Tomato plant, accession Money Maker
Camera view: bottom (45 deg); turntable rotation: 210 degrees
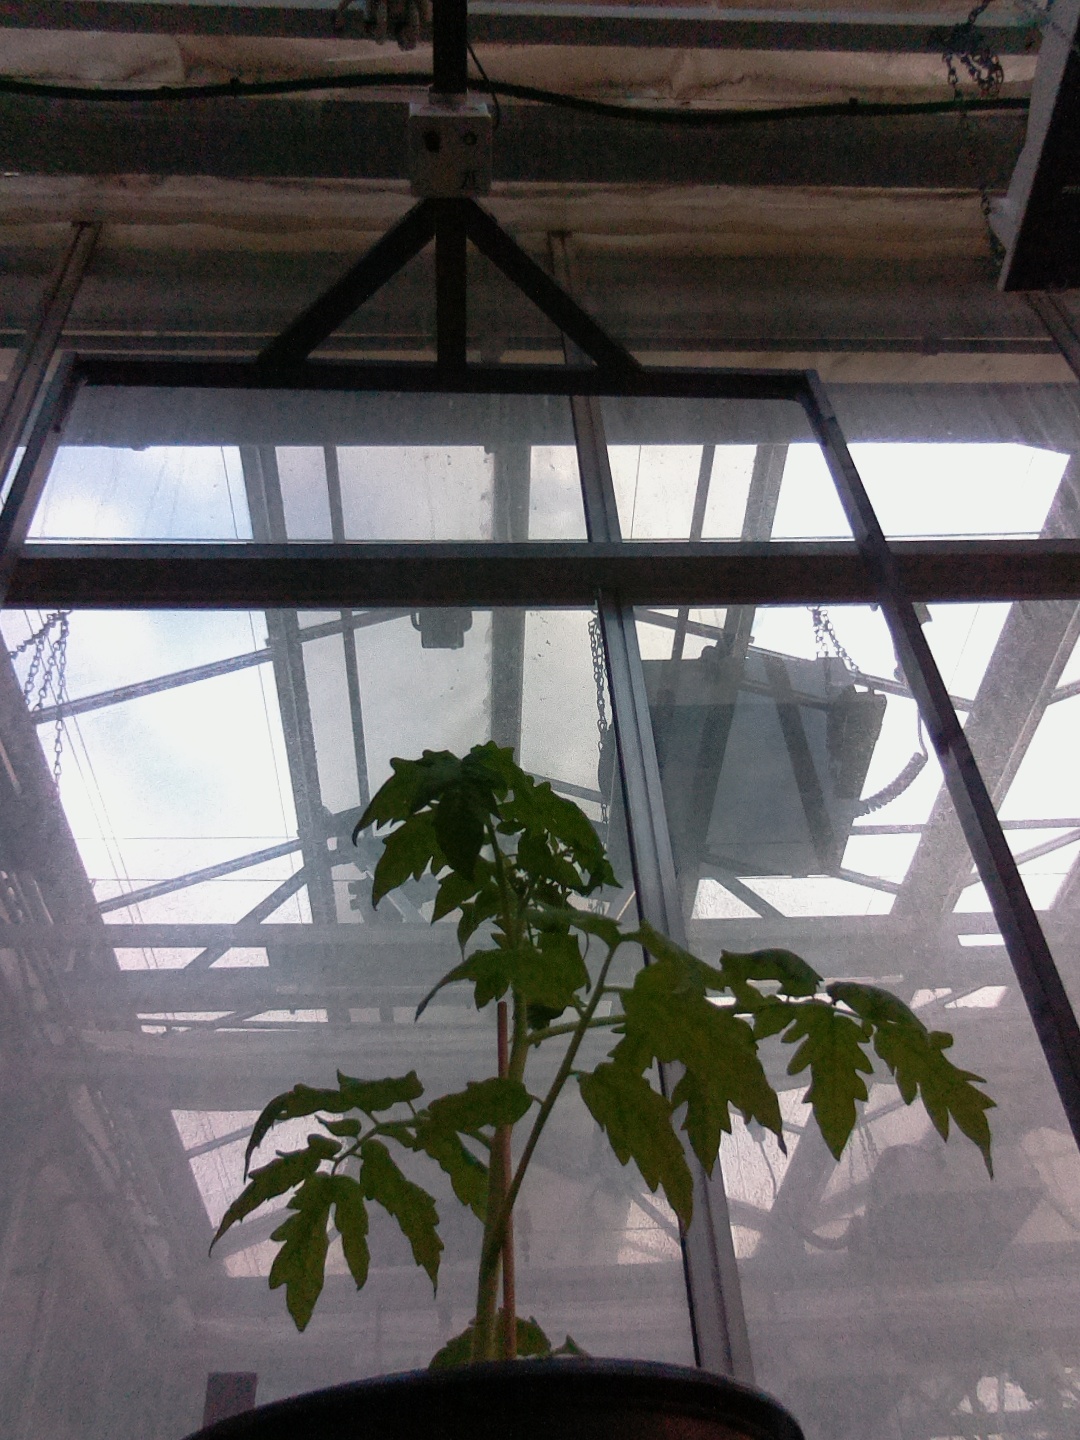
BBCH growth stage 13: 6 of true leaves visible